Sha Menghai

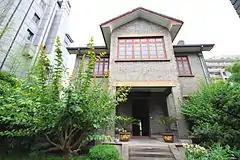
Former Residence of Sha Menghai in Hangzhou

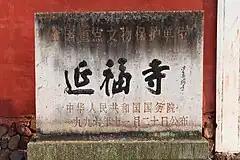
calligraphy of Sha Menghai

Sha Menghai (June 11, 1900 – October 10, 1992), born Shi Wenruo (沙文若), was a great master of calligraphy in China. He also was a master of Chinese seal carving (中国篆刻艺术), a theoretician of traditional Chinese art, and a master of Shanghai School art. Sha Wenhan is his brother.